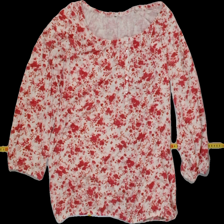
View: front
Type: Top
Category: Ladies
Brand: Not Applicable
Colors: Pink, White, Multicolor
Material: 65% poly 35% cotton
Pattern: Floral print
Cut: Loose
Trend: No trend
Stains: No
Damage: 0
Price range: <50
Recommended usage: Export